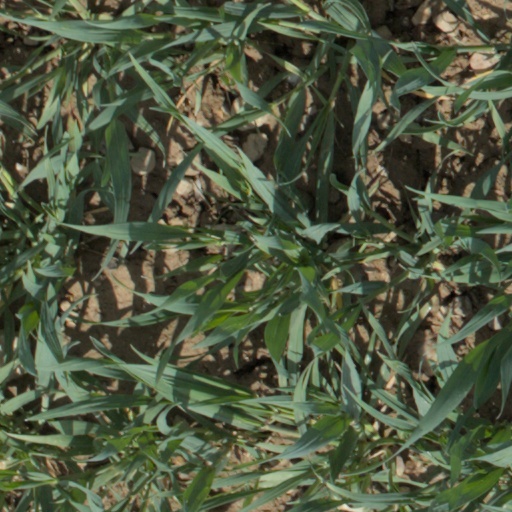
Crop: wheat